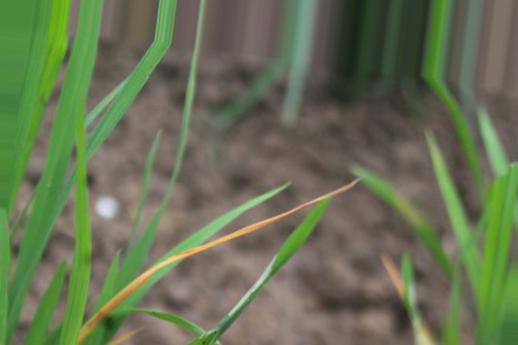
Nhãn: Tungro virus